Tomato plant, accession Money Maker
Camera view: vertical (180 deg); turntable rotation: 180 degrees
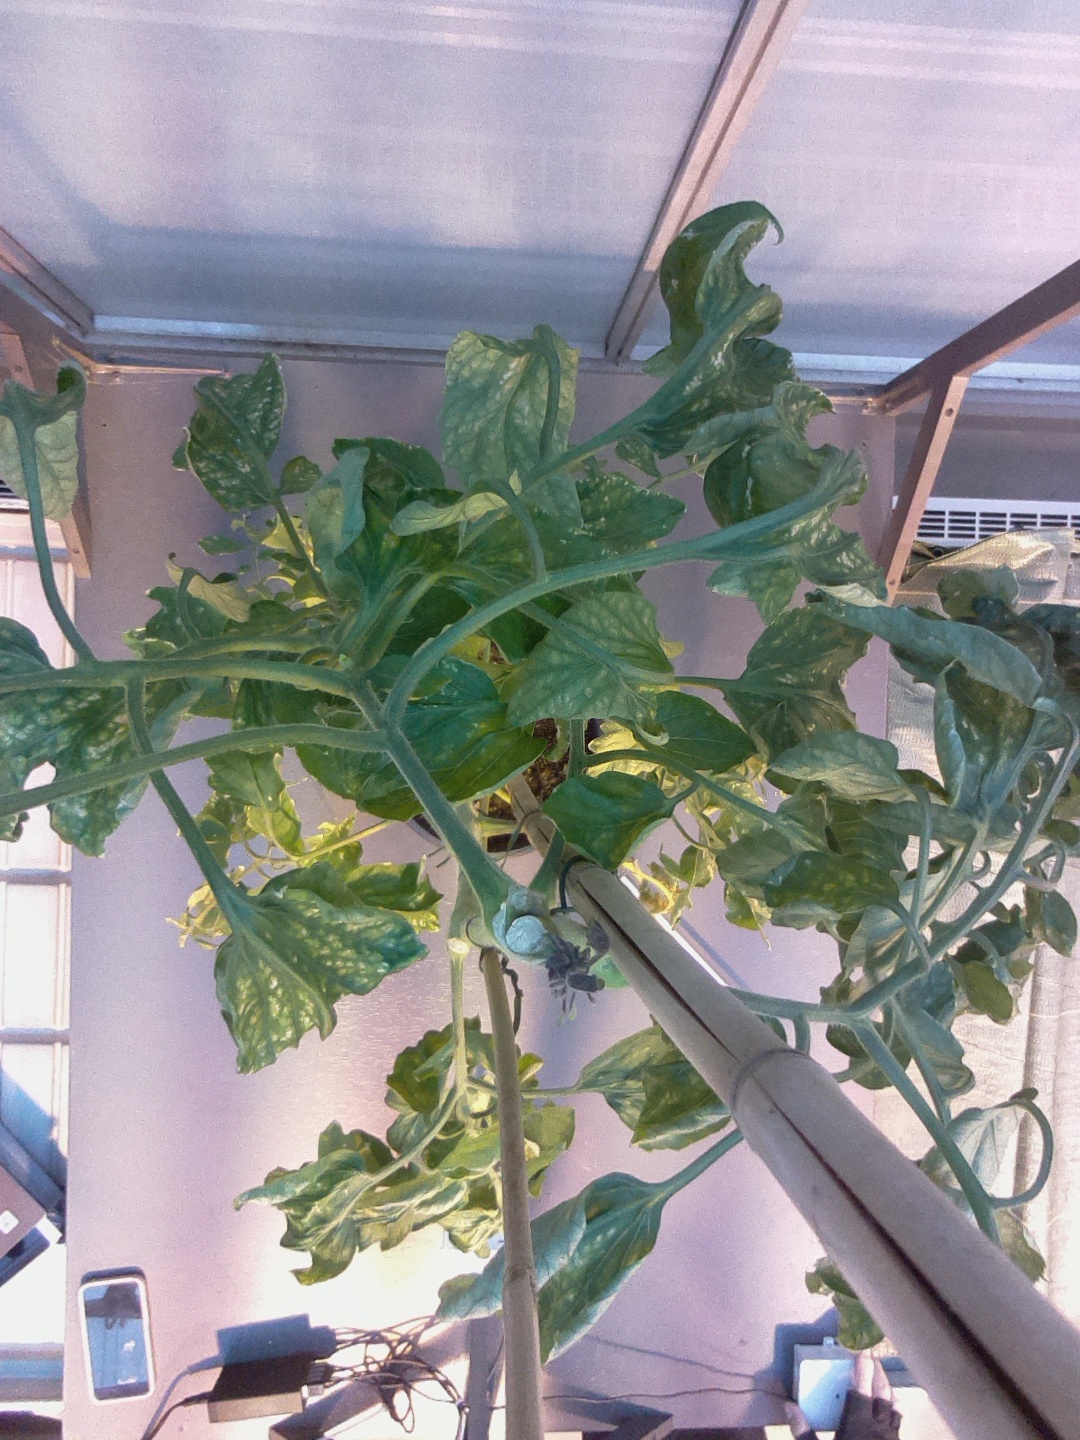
BBCH growth stage 29: 90%-100% Side shoots formed